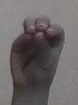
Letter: ha